Nemegtomaia

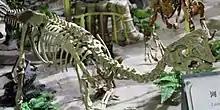
Reconstructed skeleton, Henan Geological Museum

In their 2004 phylogenetic analysis, Lü and colleagues classified "Nemegtomaia" as a derived (or "advanced") oviraptorosaur, and found it to be most closely related to the genus "Citipati". In 2010 Longrich and colleagues determined that "Nemegtomaia" belonged in the family Oviraptoridae, as part of the subfamily Ingeniinae, making it the only member of the latter group with a prominent crest. Members of the other recognised subfamily, Oviraptorinae, all possess crests. Members of this subfamily were distinguished by smaller size, short and robust forelimbs with weakly curved claws, the number of vertebrae in the synsacrum, as well as certain features of the feet and pelvis. Longrich and colleagues suggested that the presence of a crest on "Nemegtomaia" makes it possible that this feature evolved or disappeared several times among oviraptorids, or that the animal may not have been an ingeniine. In 2010, the American palaeontologist Gregory S. Paul suggested that crestless oviraptorids were either the juveniles or females of otherwise crested species, and that the number of genera in the group was therefore exaggerated. He listed "Nemegtomaia" as ""Citipati" (="Nemegtomaia") "barsboldi", considering it very similar to that genus, but in 2016, he instead listed it as ""Conchoraptor" (="Nemegtomaia") "barsboldi"".